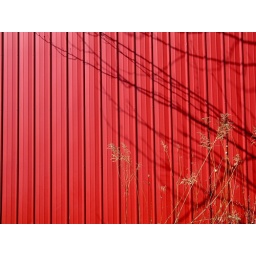
The side of the pole barn at my mother's house in the late afternoon of a very fine spring day